Ruperra Motte

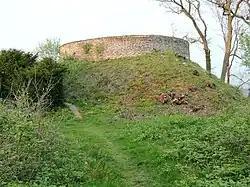
The Ruperra Motte in April 2011

Ruperra Motte, also known as Craig Ruperra Motte, (or ) is a medieval motte and bailey castle in the community of Rudry close to the village of Draethen in the Caerphilly County Borough on the border with Newport in south west Wales. It is a Scheduled Monument within the Grade II listed Registered Historic Park & Garden, which also includes Ruperra Castle.